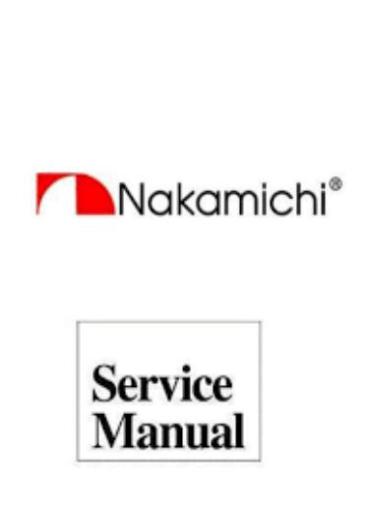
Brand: nakamichi-1
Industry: Necessities